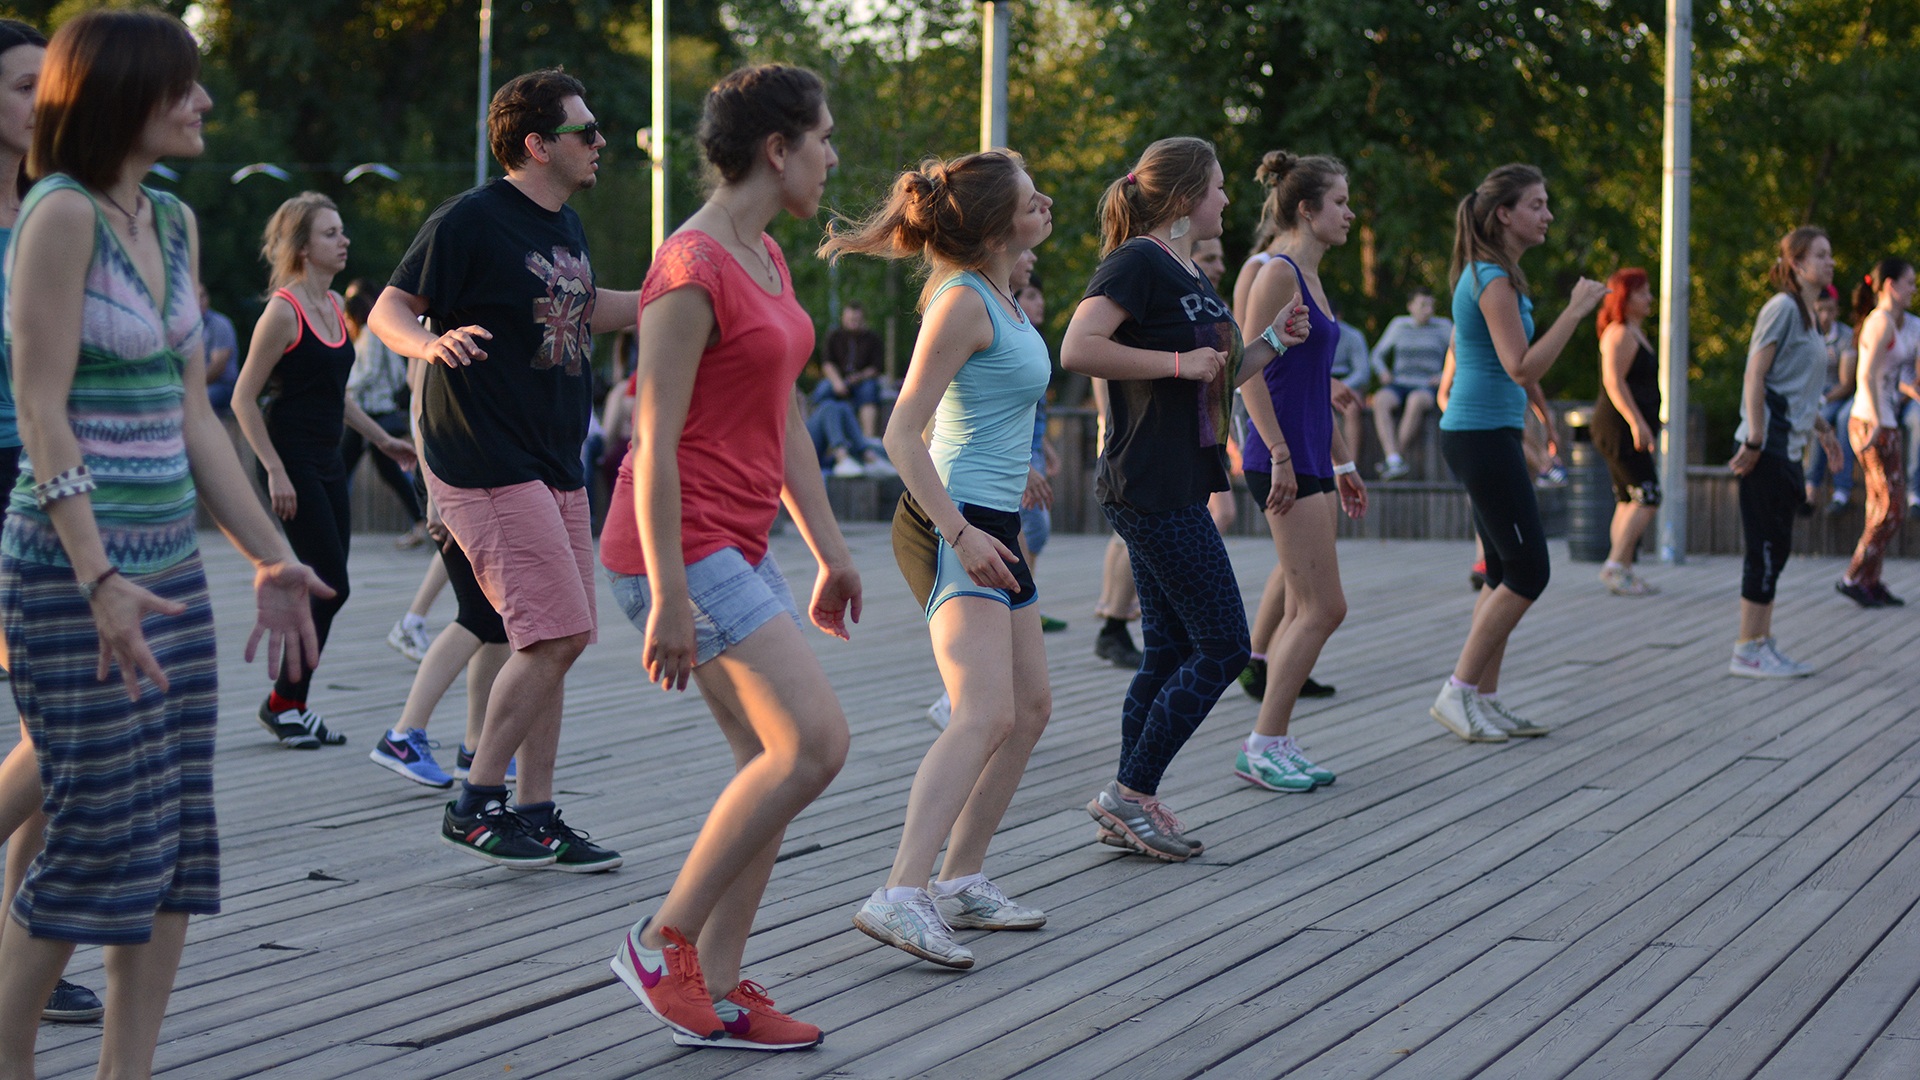
person, running, dance, park, jogging, sports, moscow, physical exercise, human action